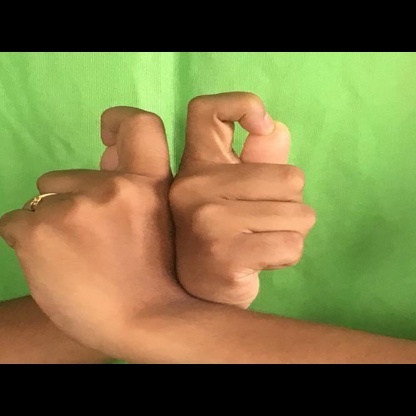
Mudra: Berunda